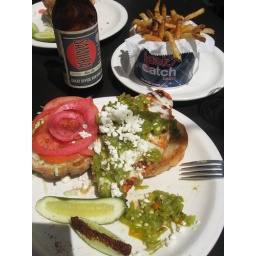
chili lime chicken sandwich with green chile and cotija cheese. fries in a can. samurai brew